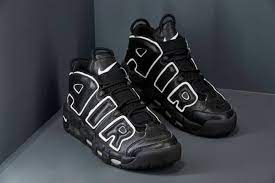
Label: Sneaker